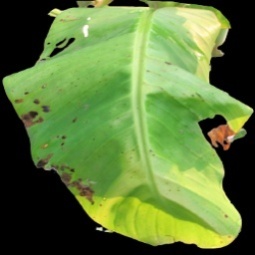
Label: Potassium